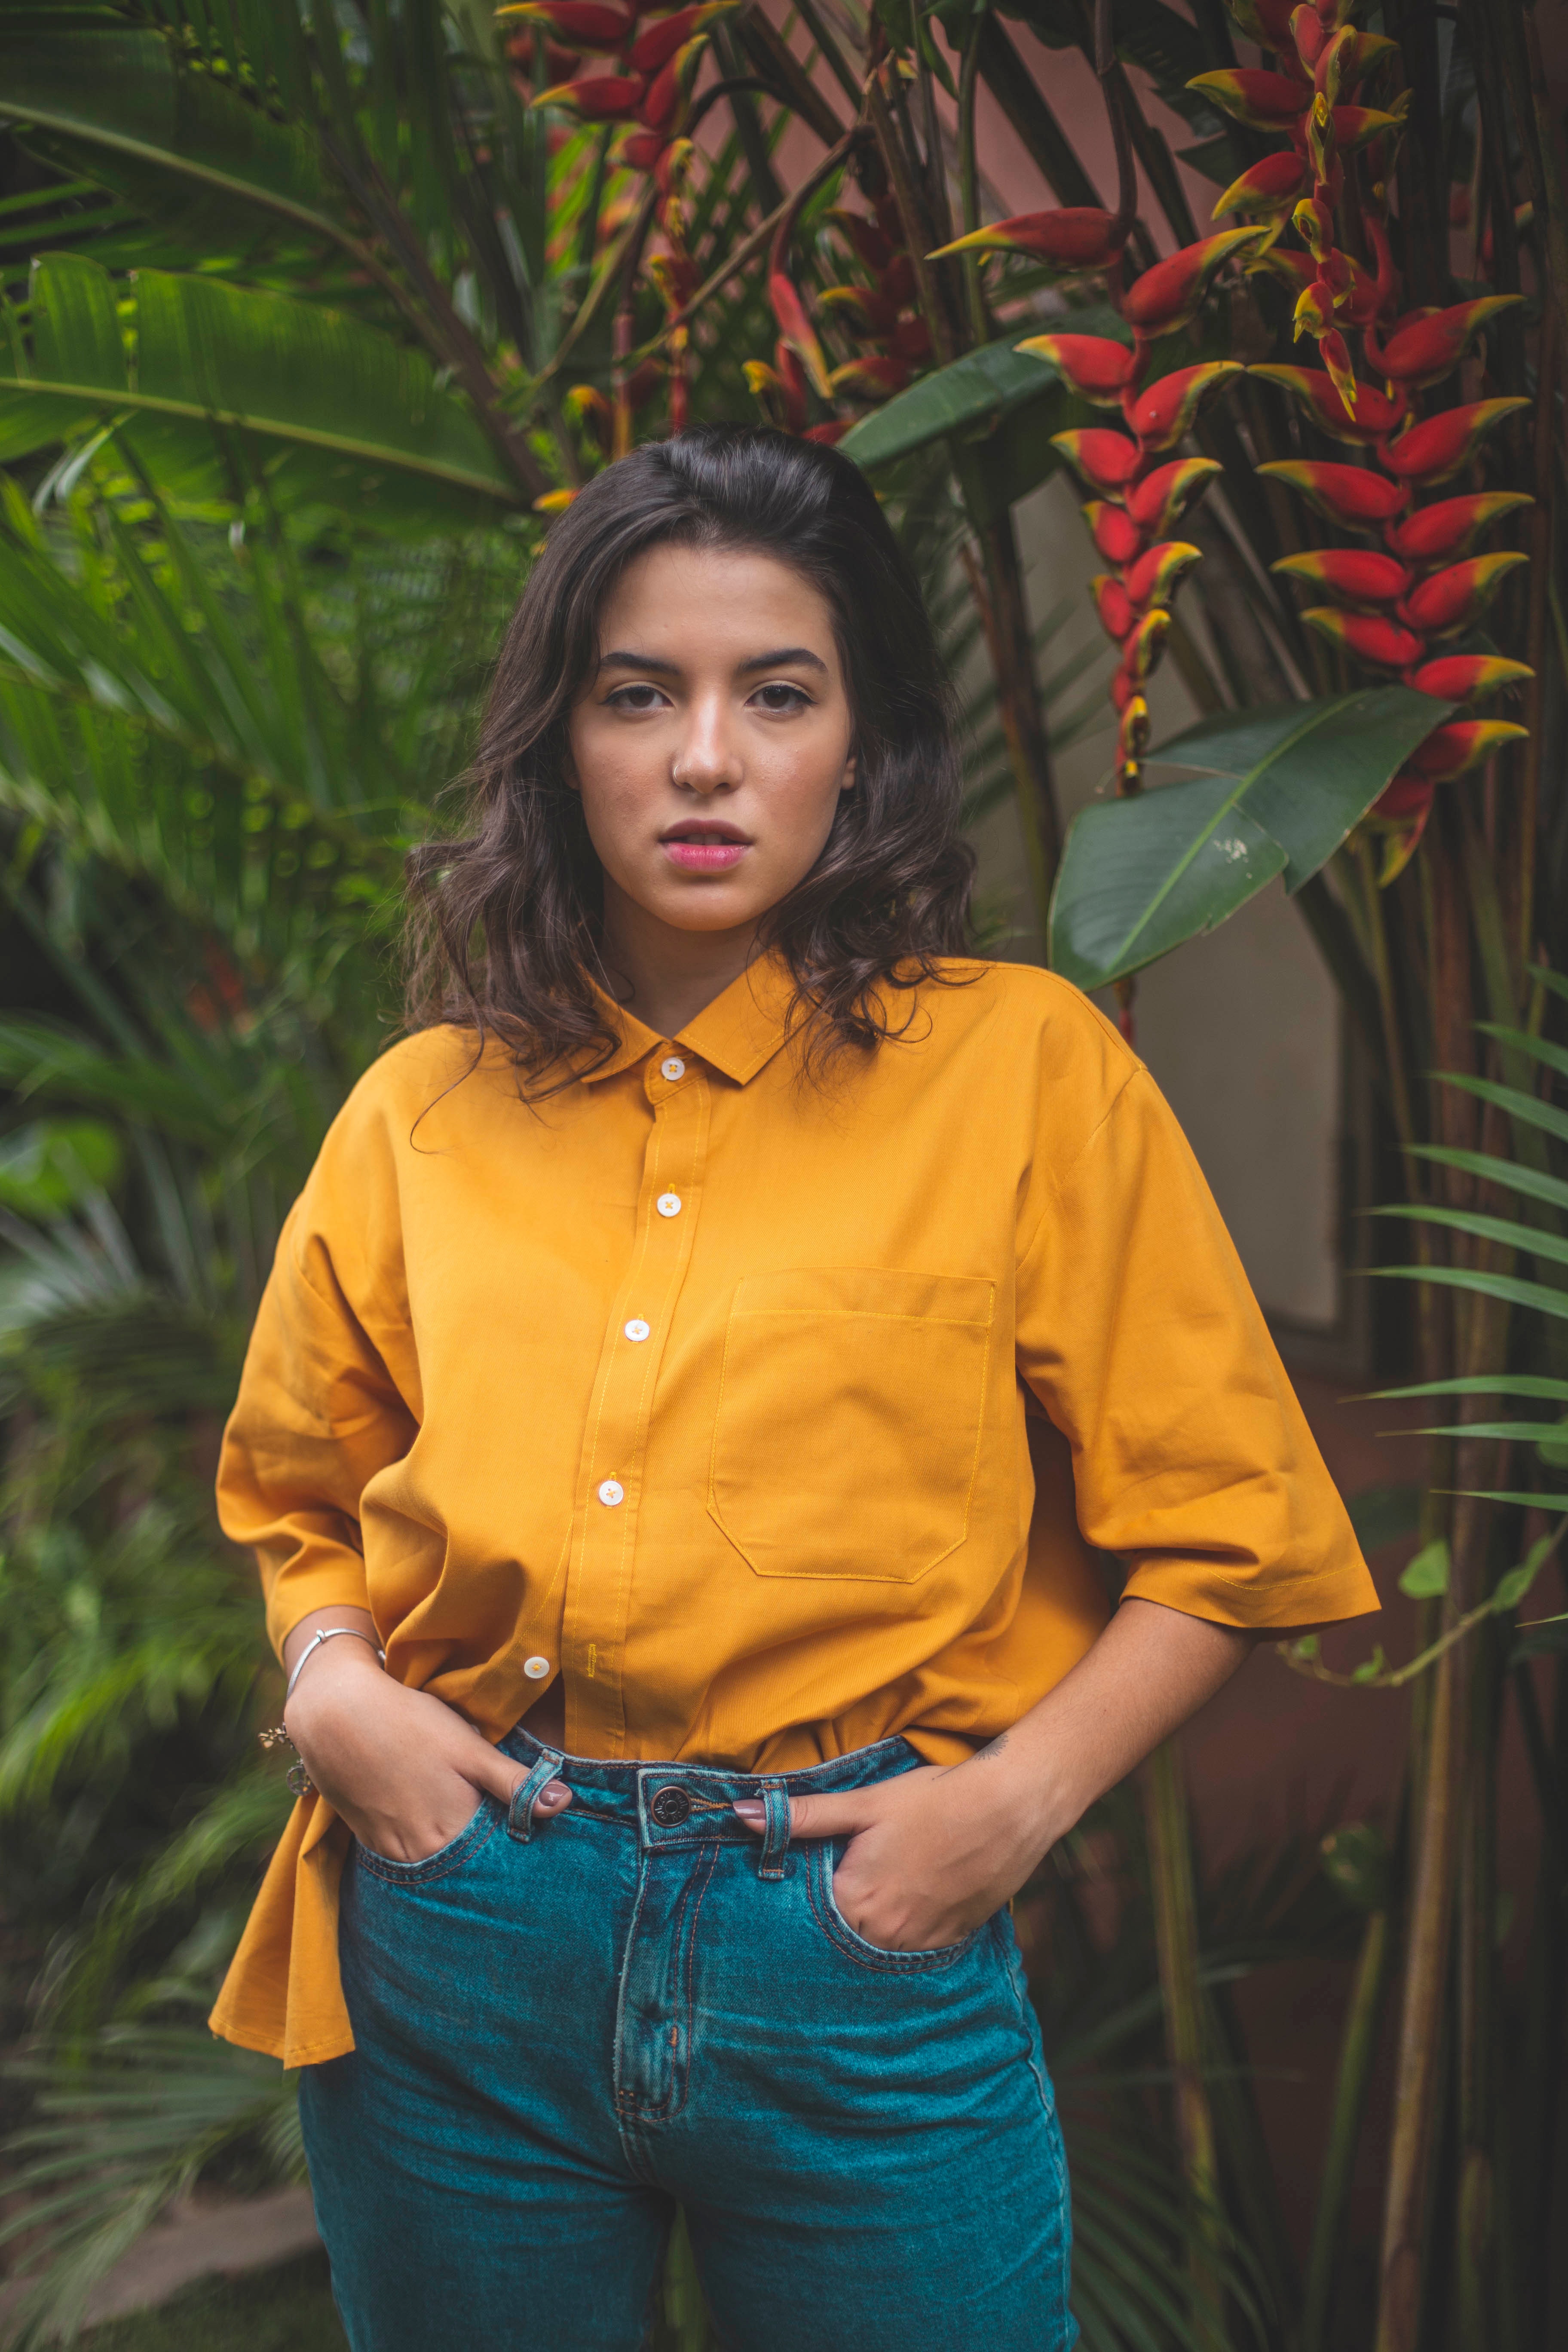
yellow, lady, abdomen, smile, photo shoot